Vladimir Curbet

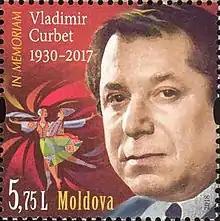
Curbet on a 2018 stamp of Moldova

Vladimir Curbet (5 December 19308 December 2017) was a Moldovan choreographer. From 1957 until his death in late 2017 he was the 13th director of the Moldovan national folk dance ensemble Joc.